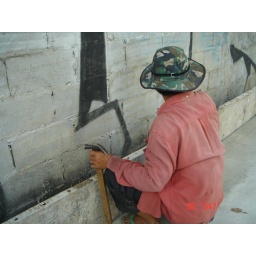
This a photo of man building the wall so when people walk there they won't fall in the water.